Giorgio Bertin

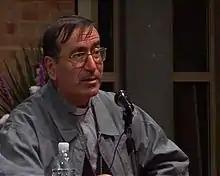
Bishop Bertin in 2010

Giorgio Bertin (born 28 December 1946) is an Italian Catholic prelate who has served as Bishop of Djibouti since 2001 and Apostolic Administrator of the Diocese of Mogadishu since 1990. He is a member of the Order of Friars Minor.